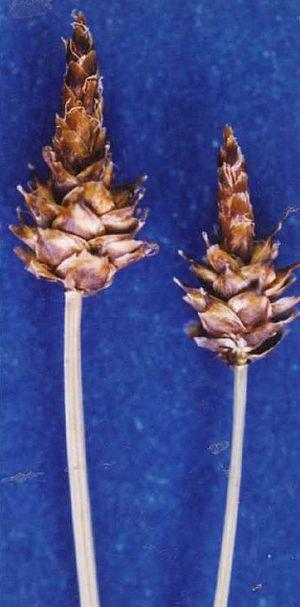
Carex capitata est une espèce de plantes du genre Carex et de la famille des Cyperaceae.